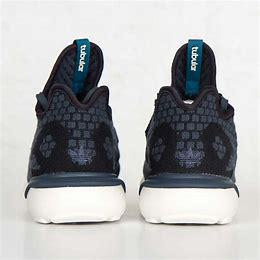
Brand: Adidas
Model: Tubular Runner